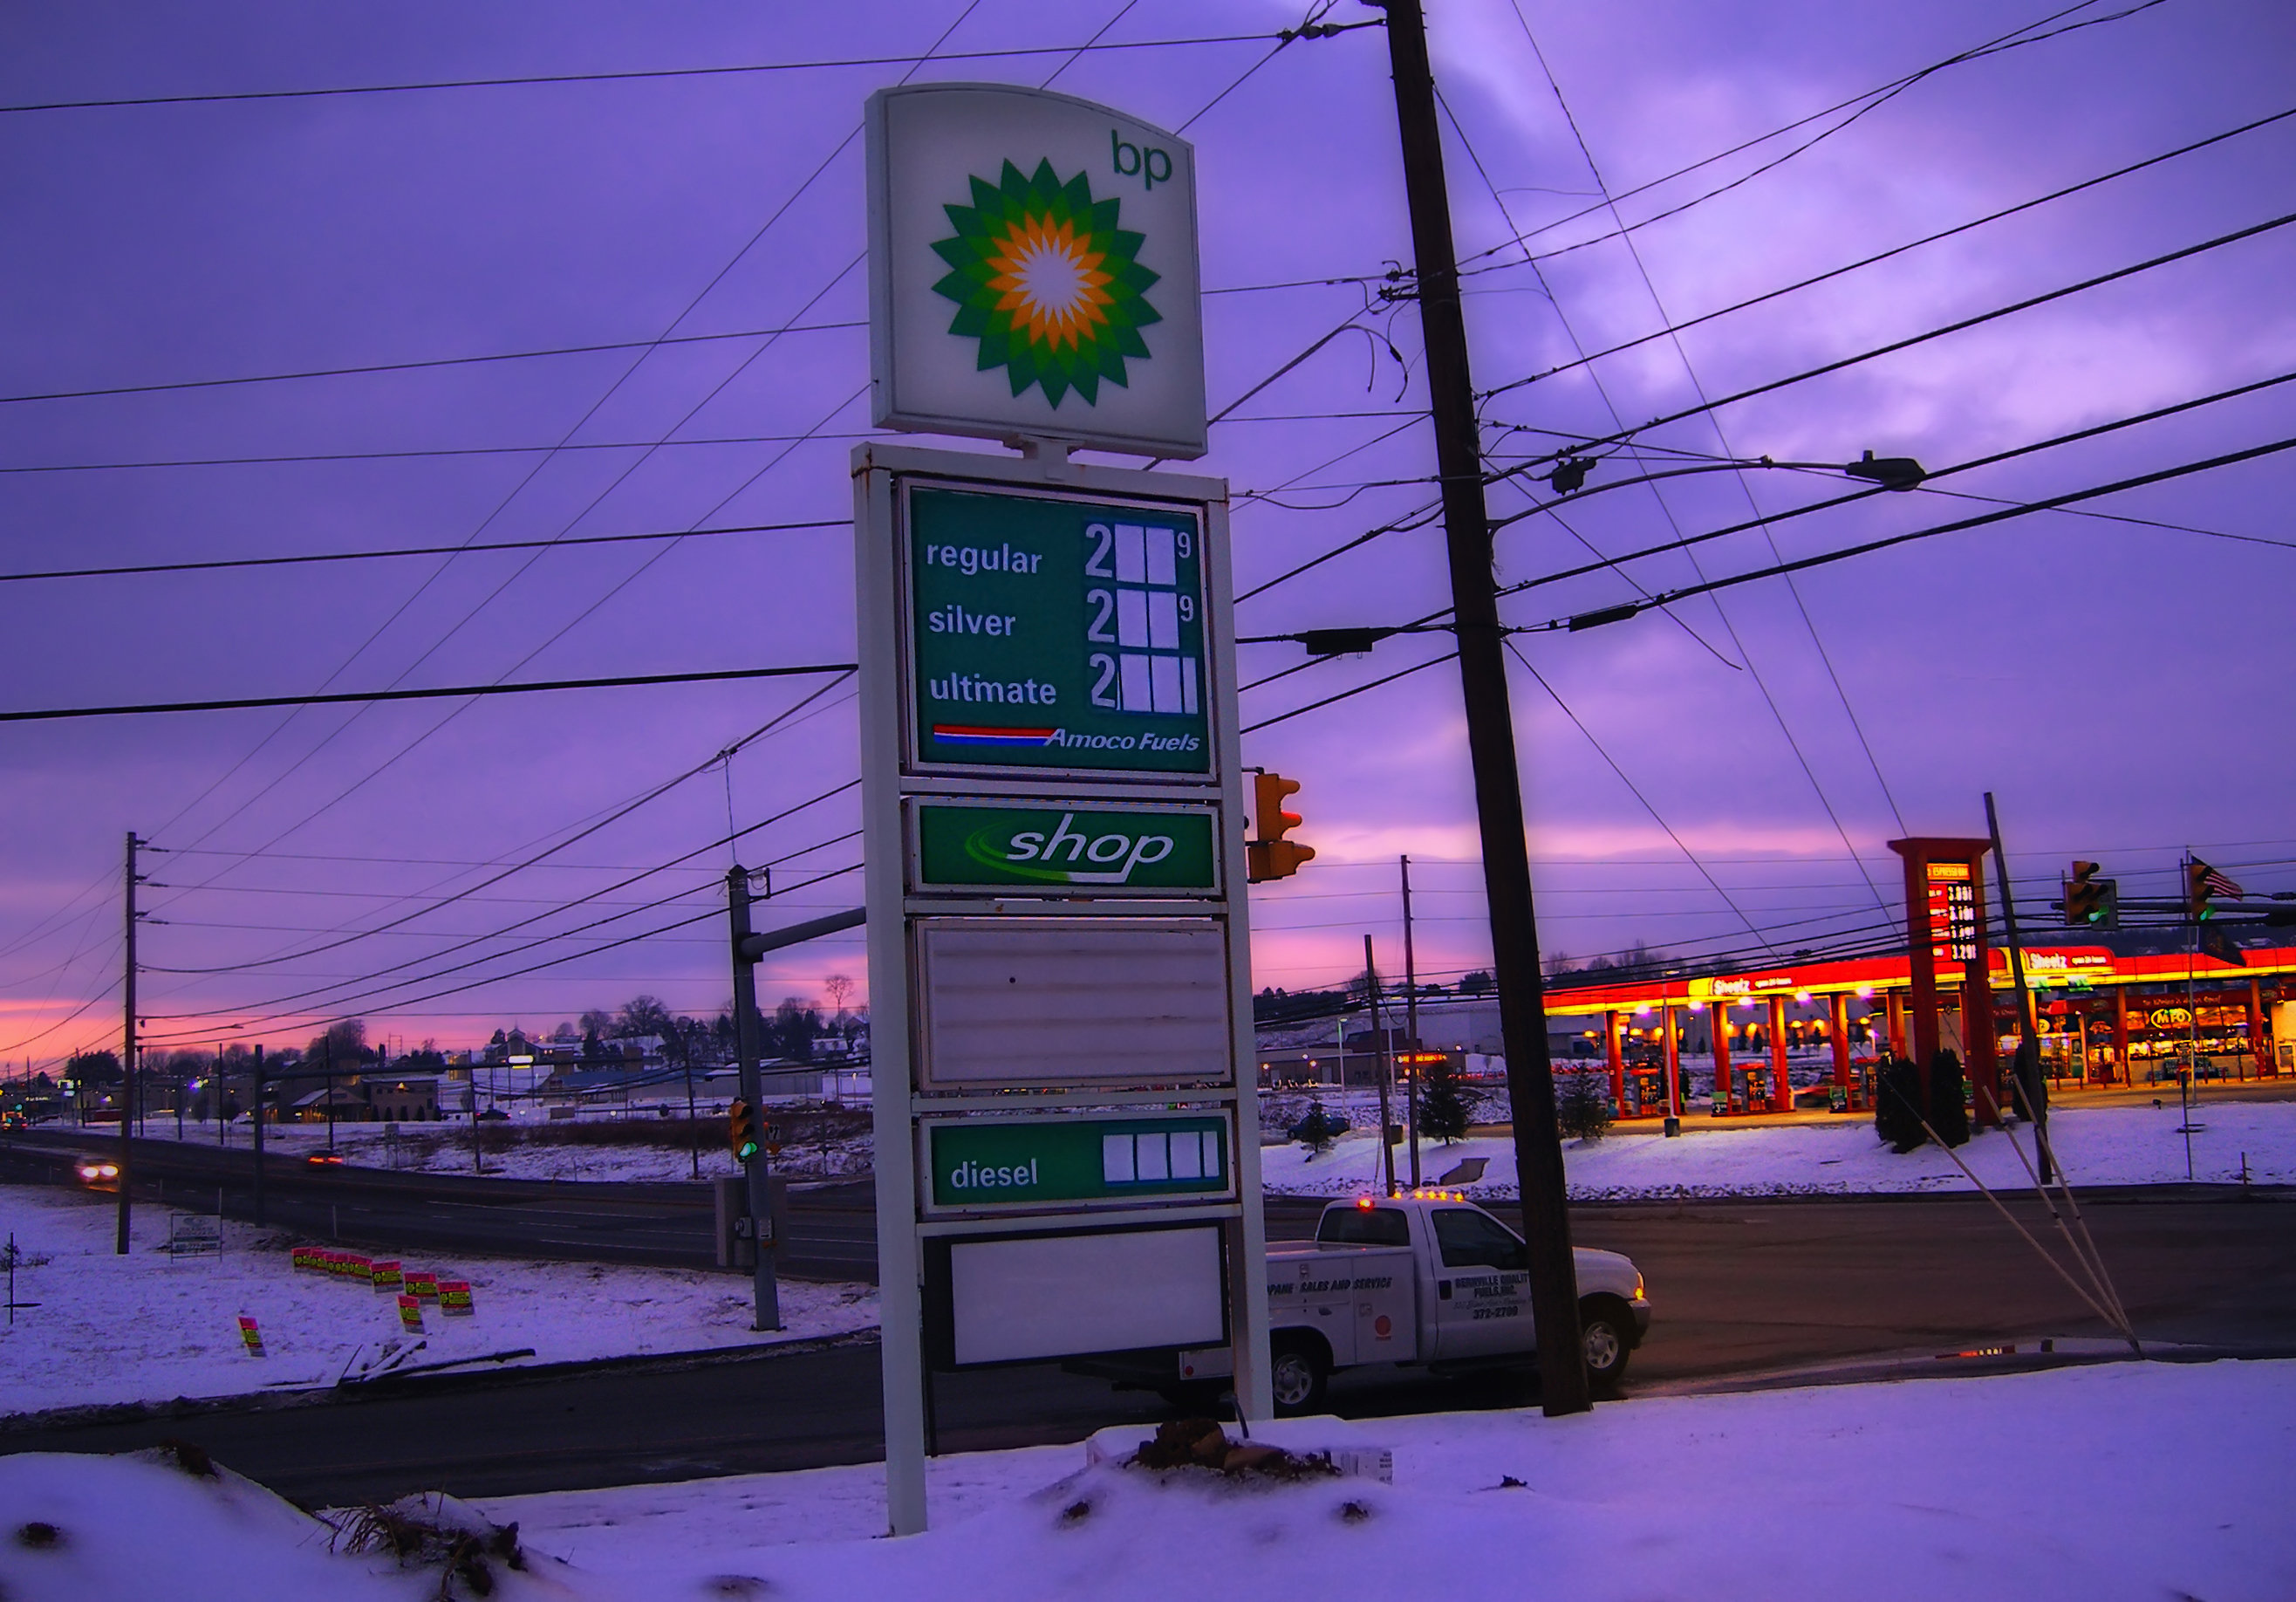
snow, winter, light, sky, sunset, road, night, cityscape, downtown, dusk, sign, evening, reflection, weather, abandoned, street light, electricity, signage, lighting, creativecommons, lowlight, pennsylvania, berkscounty, light fixture, gasstation, shape, gasprices, pa61, paroute61, urban area, display device